Raffles Place

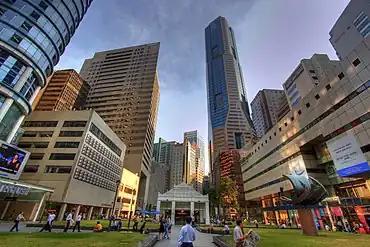
Centre square of Raffles Place

The founder of modern Singapore, Sir Stamford Raffles, intended Singapore to become a "great commercial emporium". As part of his plan, he gave instructions in 1822 that a commercial area to be created on the southwest side of the Singapore River. The Garrison Engineer Lieutenant R.N. Philip Jackson, was tasked with drawing up a Town Plan based on Raffles' instructions. This commercial area was centered on Commercial Square, and was developed from 1823 to 1824.